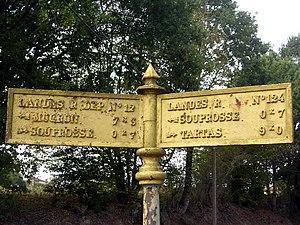
Anciens panneaux de signalisation à Souprosse, dans le département français des Landes
Souprosse est une commune française située dans le département des Landes en région Nouvelle-Aquitaine.
La route nationale 124, ou RN 124, en France, relie Toulouse à Saint-Geours-de-Maremne. Le décret de consistance du réseau routier national du 5 décembre 2005 entraîne son déclassement entre Saint-Geours-de-Maremne et Espas, la partie orientale étant maintenue dans la domanialité nationale, en tant que partie de l'Itinéraire à Grand Gabarit.